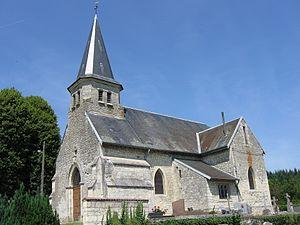
Église Saint-Médard de Silly-la-Poterie. (département de l'Aisne, région Picardie).
Silly-la-Poterie est une commune française située dans le département de l'Aisne, en région Hauts-de-France.